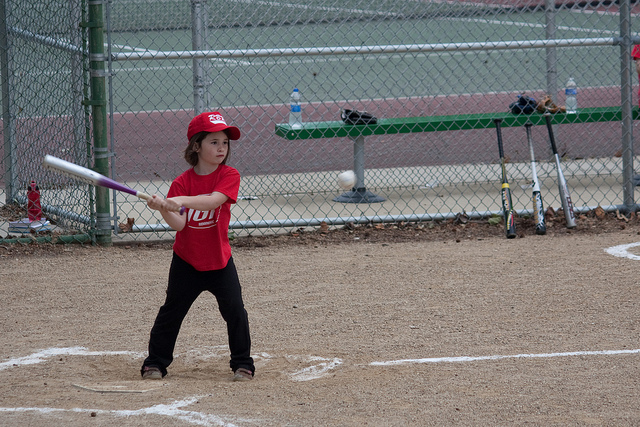
cô bé đang chơi bóng chày trên sân